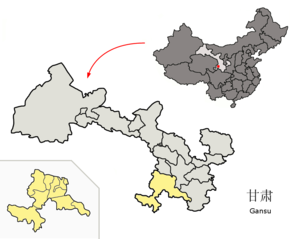
La préfecture autonome tibétaine de Gannan est une subdivision administrative de la province du Gansu en Chine.